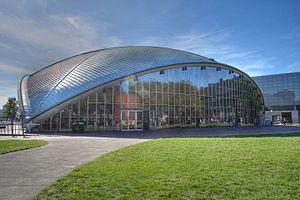
Eero Saarinen est un architecte et designer américain d'origine finlandaise né le 20 août 1910 à Kirkkonummi et mort le 1ᵉʳ septembre 1961 à Ann Arbor.